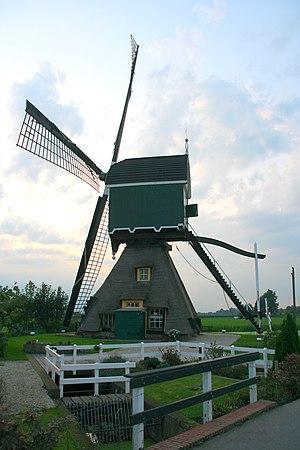
Cet article recense les moulins à vent de la province de Hollande-Méridionale, aux Pays-Bas.